Burnside Avenue station

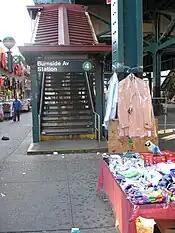
Street stair

The Dual Contracts, which were signed on March 19, 1913, were contracts for the construction and/or rehabilitation and operation of rapid transit lines in the City of New York. The contracts were "dual" in that they were signed between the City and two separate private companies (the Interborough Rapid Transit Company and the Brooklyn Rapid Transit Company), all working together to make the construction of the Dual Contracts possible. The Dual Contracts promised the construction of several lines in the Bronx. As part of Contract 3, the IRT agreed to build an elevated line along Jerome Avenue in the Bronx.